Sophie Amalie of Brunswick-Calenberg

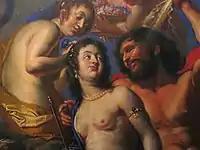
Sophie Amalie as the goddess Hera.

Queen Sophie Amalie was from the start of her husband's reign famously involved in the power struggle between the crown and the high nobility, symbolized by the so-called "Svogerpartiet" ('Son's-in-law Party'), composed by six noblemen married to daughters of her father-in-law from his second morganatic marriage with Kirsten Munk, among which Corfitz Ulfeldt, married to Leonora Christina Ulfeldt, was the leading member. Upon her husband's accession she became the first queen in over 30 years, and she could never stand the half-sisters of her spouse, who had fulfilled the position of first lady during their father's reign. This conflict had begun already during the celebration dinner of the king's accession to the throne in Copenhagen Castle 6 July 1648 with an incident Sophie Amalie and Leonora Christine: the queen being unusually quiet, Leonora Christine criticized her for her silence, after which the queen participated in conversation, but notably fell silent every time Leonora Christine joined in. By 1651, the "Svogerpartiet", was crushed, its members disperse, the Ulfeldt couple left for Sweden and their property was confiscated.